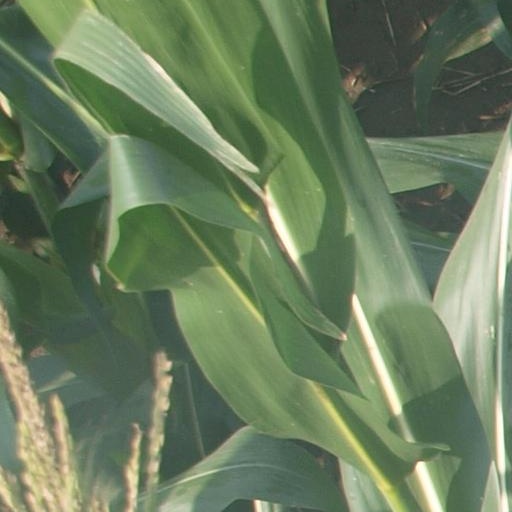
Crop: maize; corn